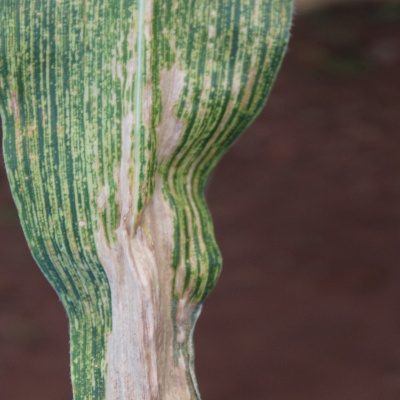
Crop: Maize
Condition: leaf blight